Aornos

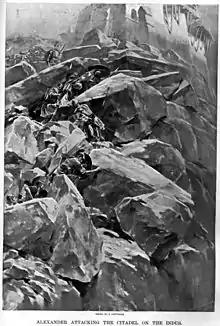
A 19th century painting of the Siege of the Aornos.

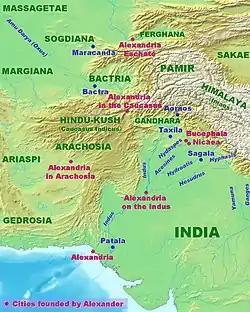
The Aornos is located to the north of Taxila

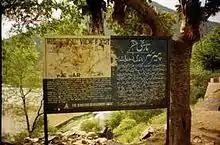
The Rock of Aornos, Shangla District, Khyber Pakhtun Khwa (KPK), Pakistan

Aornos was the site of Alexander the Great's last siege, which took place in April 326 BC, at a mountain site located in modern Pakistan. Aornos offered the last threat to Alexander's supply line, which stretched, dangerously vulnerable, over the Hindu Kush back to Balkh, though Arrian (although disbelieving himself of this story) credits Alexander's desire to outdo his kinsman Heracles, who allegedly had proved unable to take a fort that the Macedonians called "Aornos" (according to Arrian and Diodorus; "Aornis" according to Curtius; elsewhere "Aornus"): meaning "birdless" in Greek. According to one theory, the name is a corruption of an Indo-Iranian word, such as *awarana "fortified place". According to Arrian, the rock had a flat summit well-supplied with natural springs and wide enough to grow crops: it could not be starved into submission. Neighboring tribesmen who surrendered to Alexander offered to lead him to the best point of access.